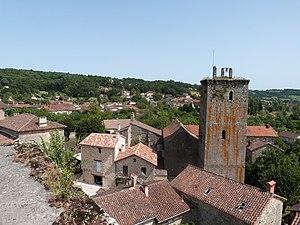
Tour de Sagnes (Inscrit) This building is indexed in the Base Mérimée, a database of architectural heritage maintained by the French Ministry of Culture,
La tour de l'Horloge est située dans le quartier du Fort, sur la commune de Cardaillac, dans le département du Lot.
Cet article recense les localités qui adhèrent à l'association Les Plus Beaux Villages de France.